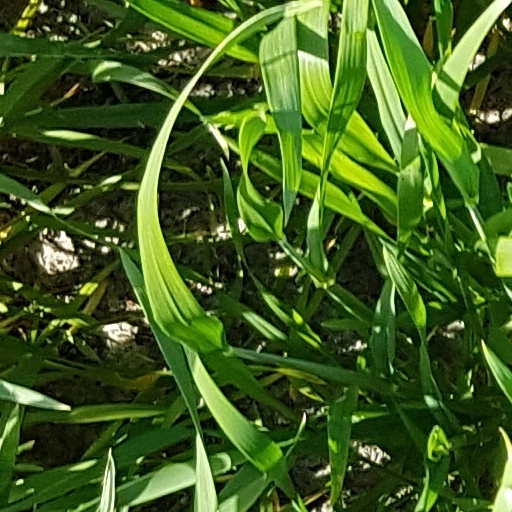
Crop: wheat